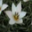
Label: tulip